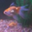
Label: aquarium_fish